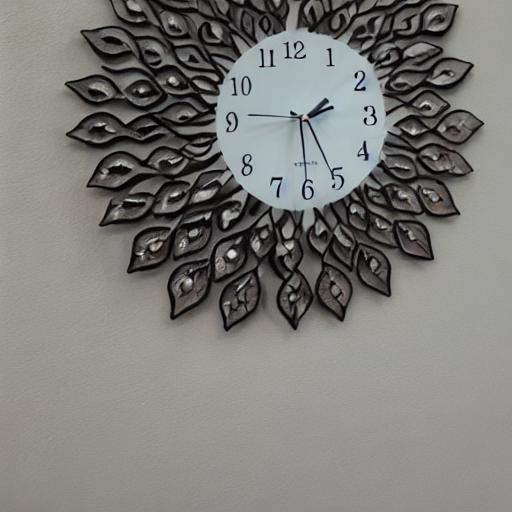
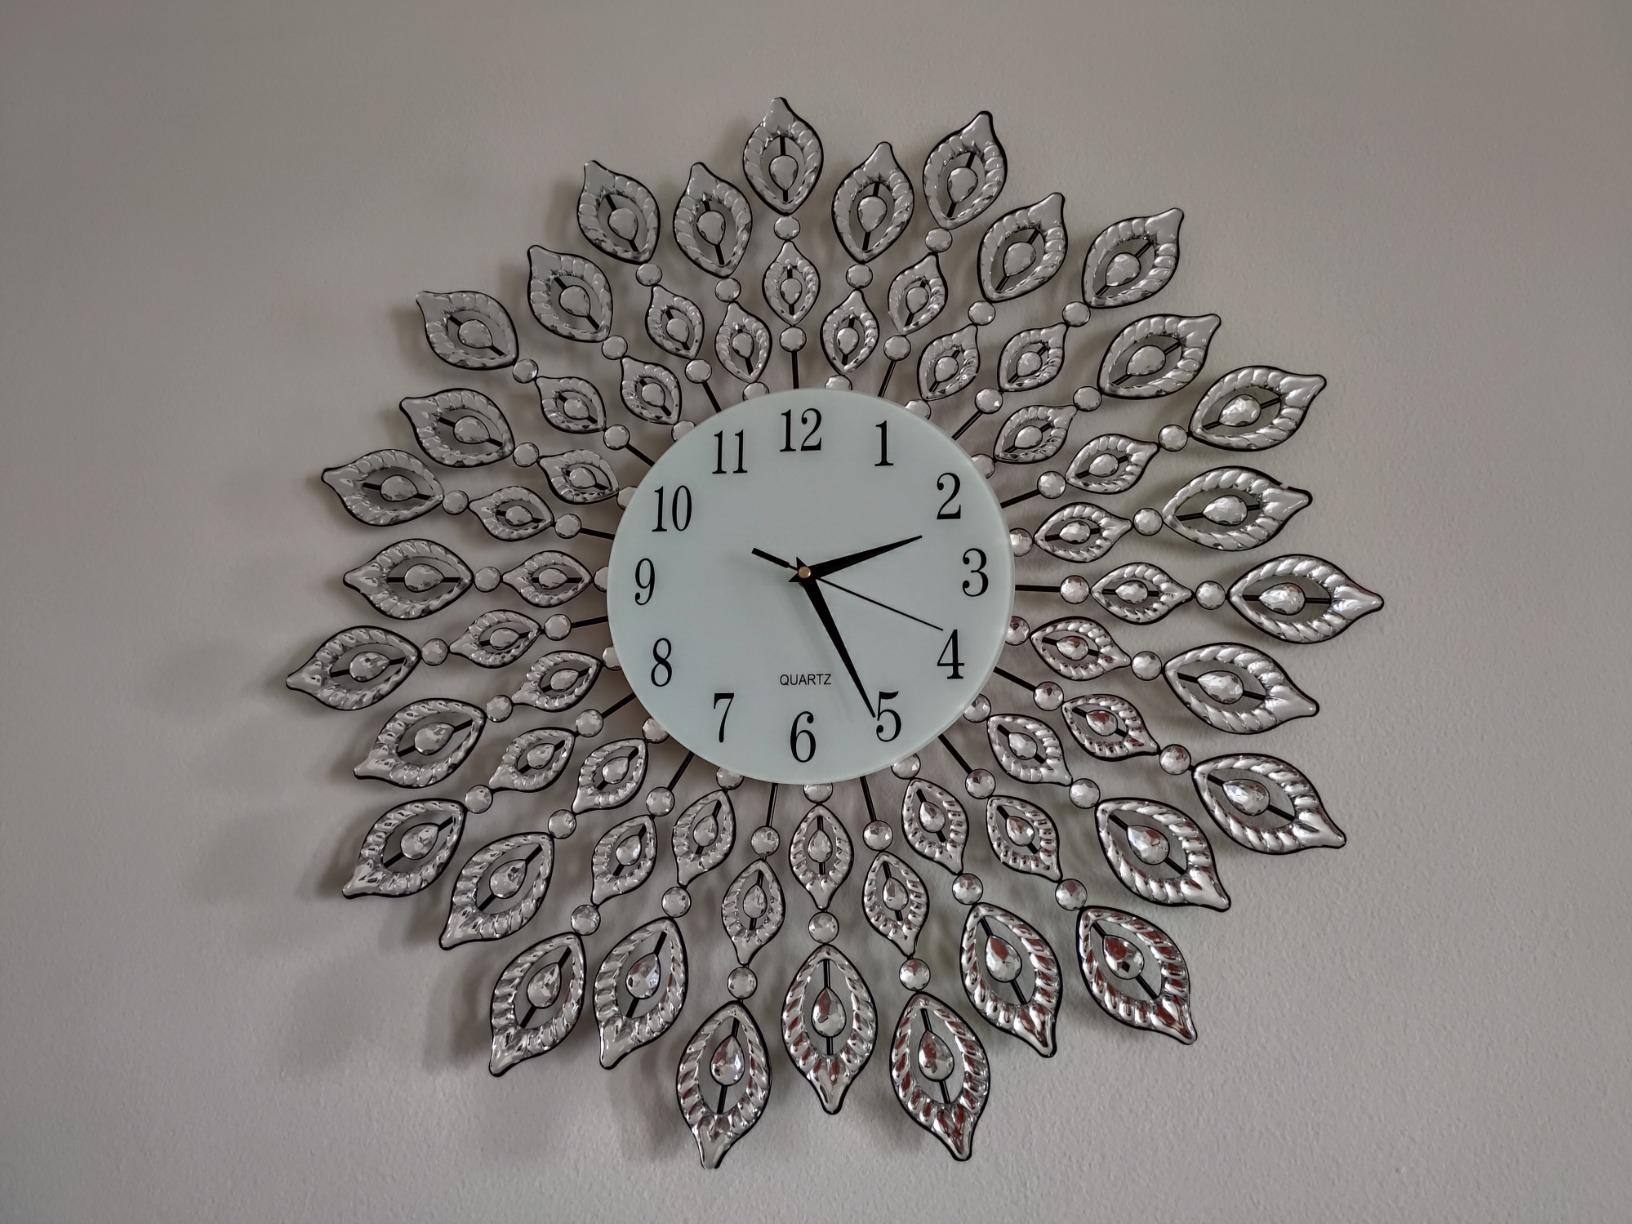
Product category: clock
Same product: no